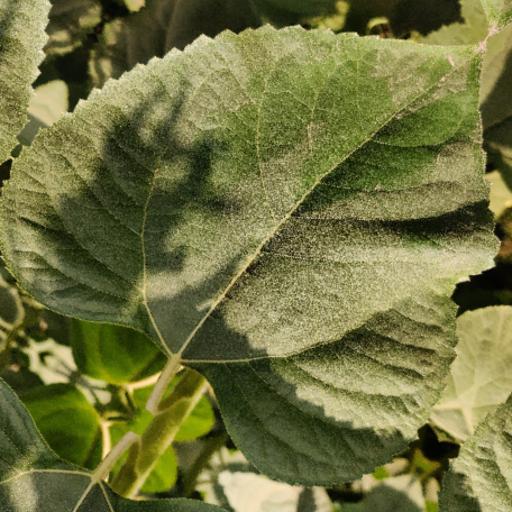
Label: Fresh_leaf